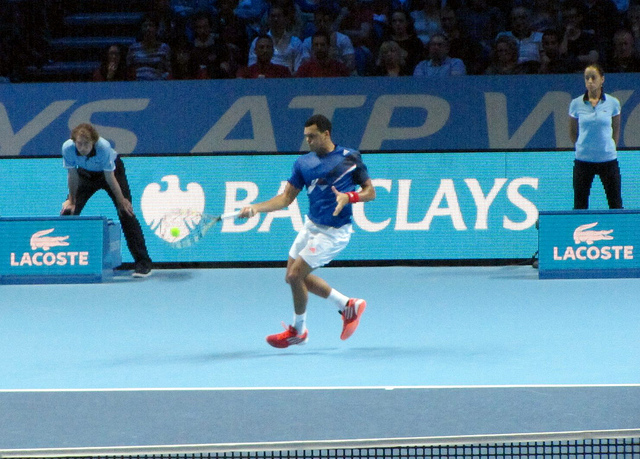
một người đàn ông đang dùng vợt để đánh quả bóng tennis